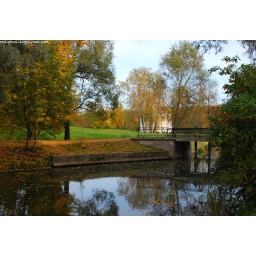
little river & bridge in Pavlovsk